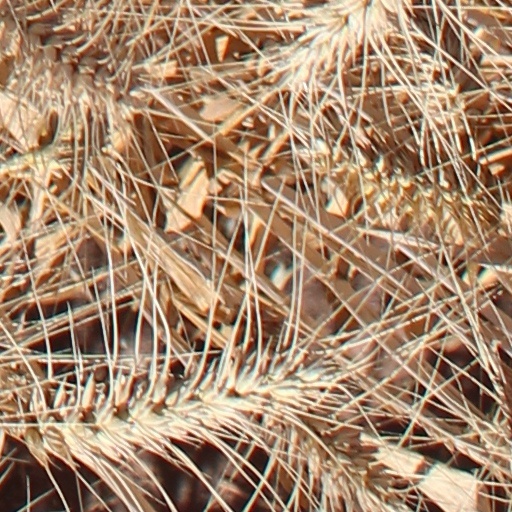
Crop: wheat